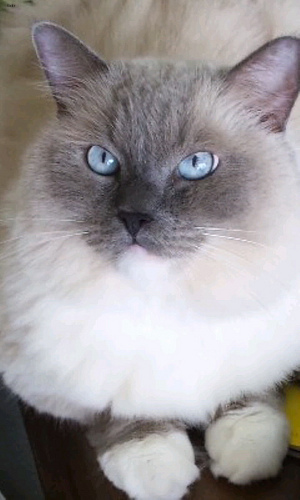
Animal: cat
Breed: ragdoll